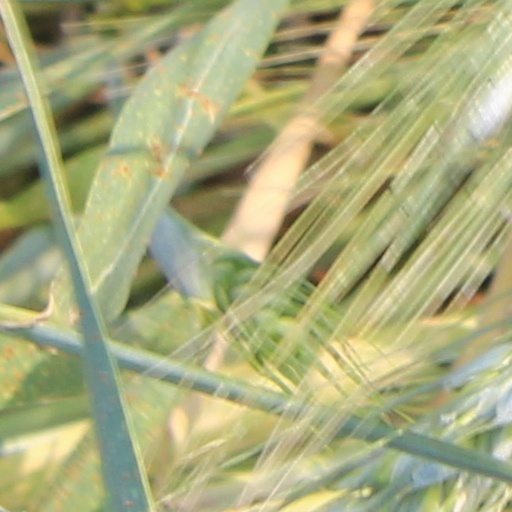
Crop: wheat